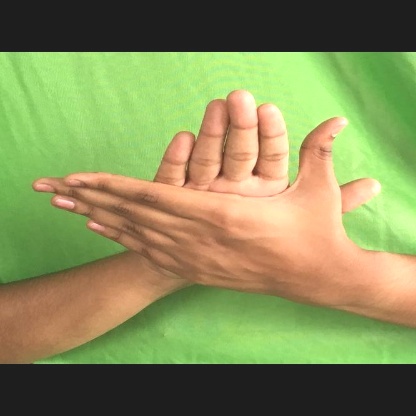
Mudra: Chakra